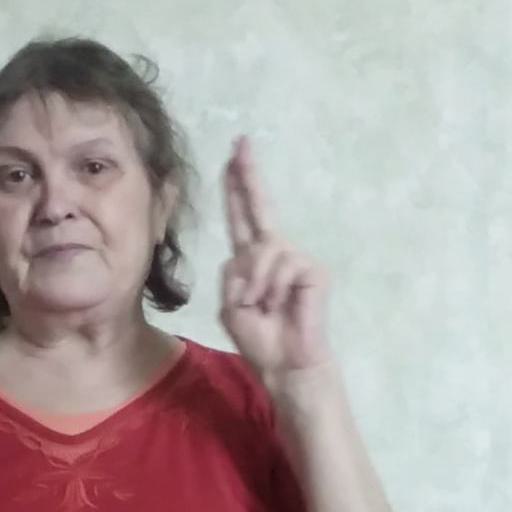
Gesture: two_up